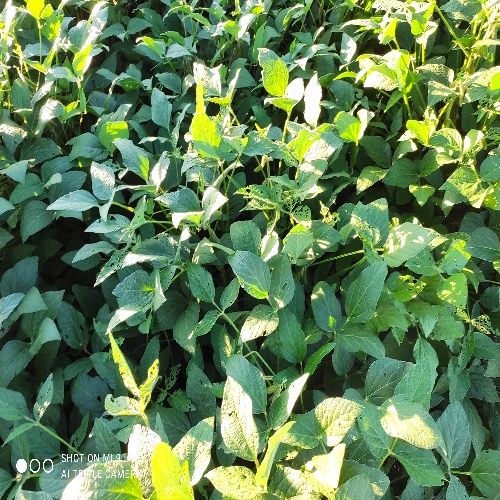
Label: Caterpillar